Salvadoran Army

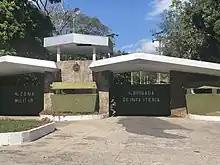
Barracks of the 4th Brigade.

Up to 380 Salvadoran troops of the Cuscatlán Battalion were deployed as part of the Coalition Forces in Iraq between August 2003 and January 2009. They operated alongside the elite Spanish Legion in Najaf. While in Iraq, the Salvadoran contingent suffered 5 dead, and more than 50 wounded.